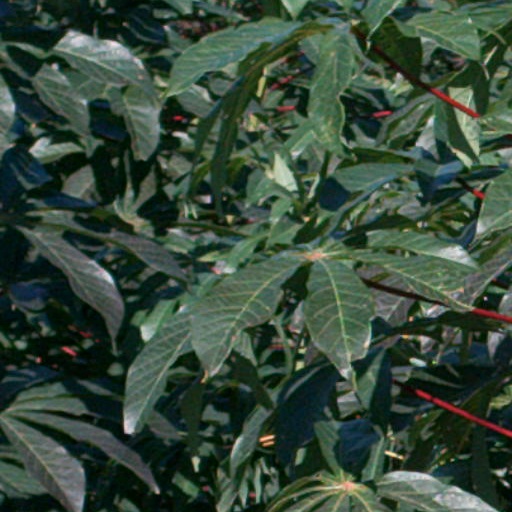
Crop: cassava